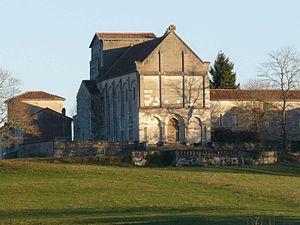
abbaye de Puypéroux, Aignes-et-Puypéroux, Charente, France
L'abbaye de Puypéroux est une abbaye située à Aignes-et-Puypéroux en Charente.